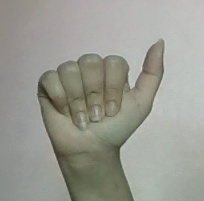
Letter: dhad